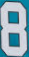
Number: 8